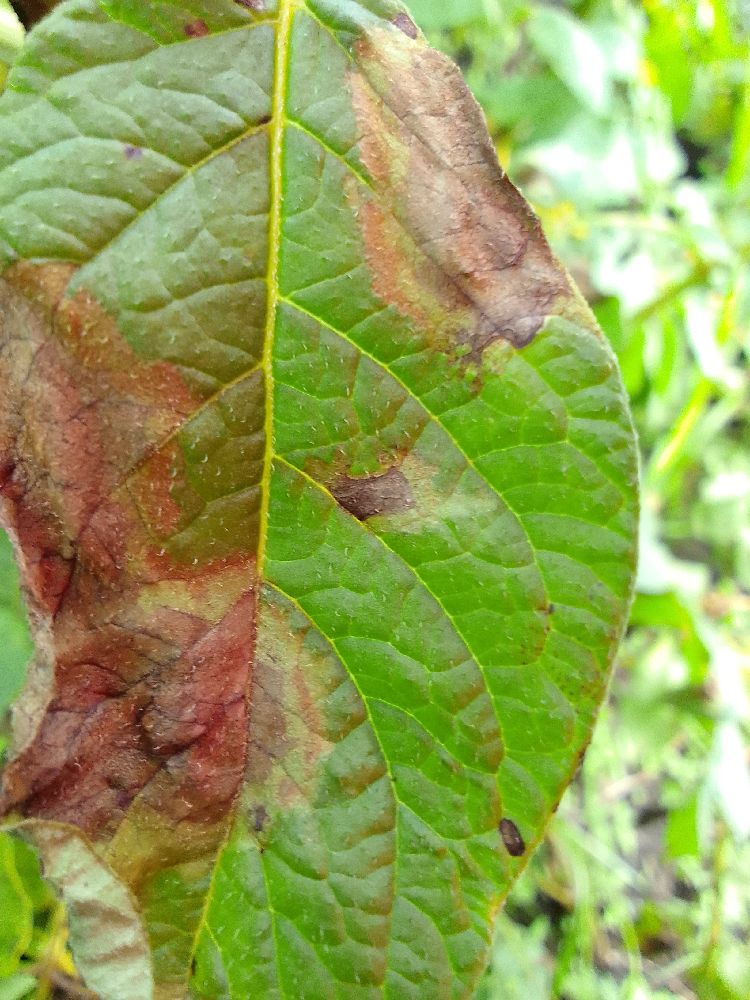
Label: Late blight